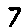
Label: 7